Everett, Washington

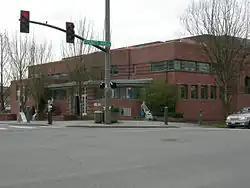
A brick building with slit-like windows seen from across a city street

The local timber industry continued its boom and bust cycle into the 1920s, suffering from price swings but benefiting from the 1923 Japanese earthquake to supply lumber and the opening of the Panama Canal. The Clough-Hartley shingle mill claimed to be the largest in the world, producing 1.5 million wood shingles per day; the city produced approximately 4.5 million shingles and 3.5 million board feet of lumber per day in 1920. The Port of Everett was created on July 13, 1918, to enable public ownership of the waterfront and promote economic development in the city. By the end of the 1920s, the port had opened the county's first airport on Ebey Island and acquired the 14th Street Dock and Jetty Island from the Everett Improvement Company. The city also acquired the private water system in 1915 and replaced it with a new supply from the Sultan River basin that was fully activated four years later.